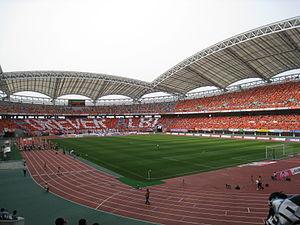
Le stade du Grand-Cygne Denka デンカビッグスワンスタジアム, Denka biggu suwan sutajiamu, en anglais Denka Big Swan Stadium est un stade de football situé à Niigata au Japon. Il a une capacité de 42 700 places. Ses locataires sont les Albirex Niigata.